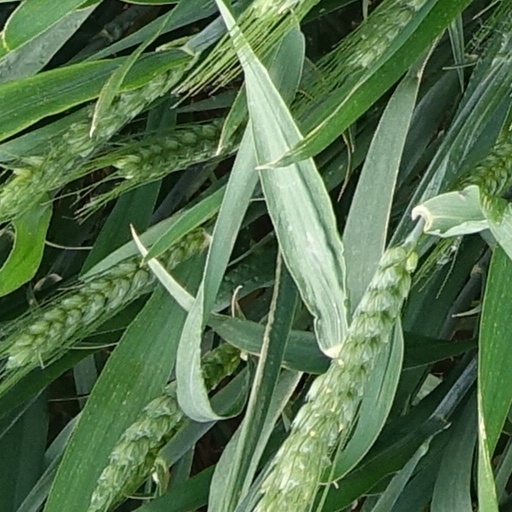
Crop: wheat